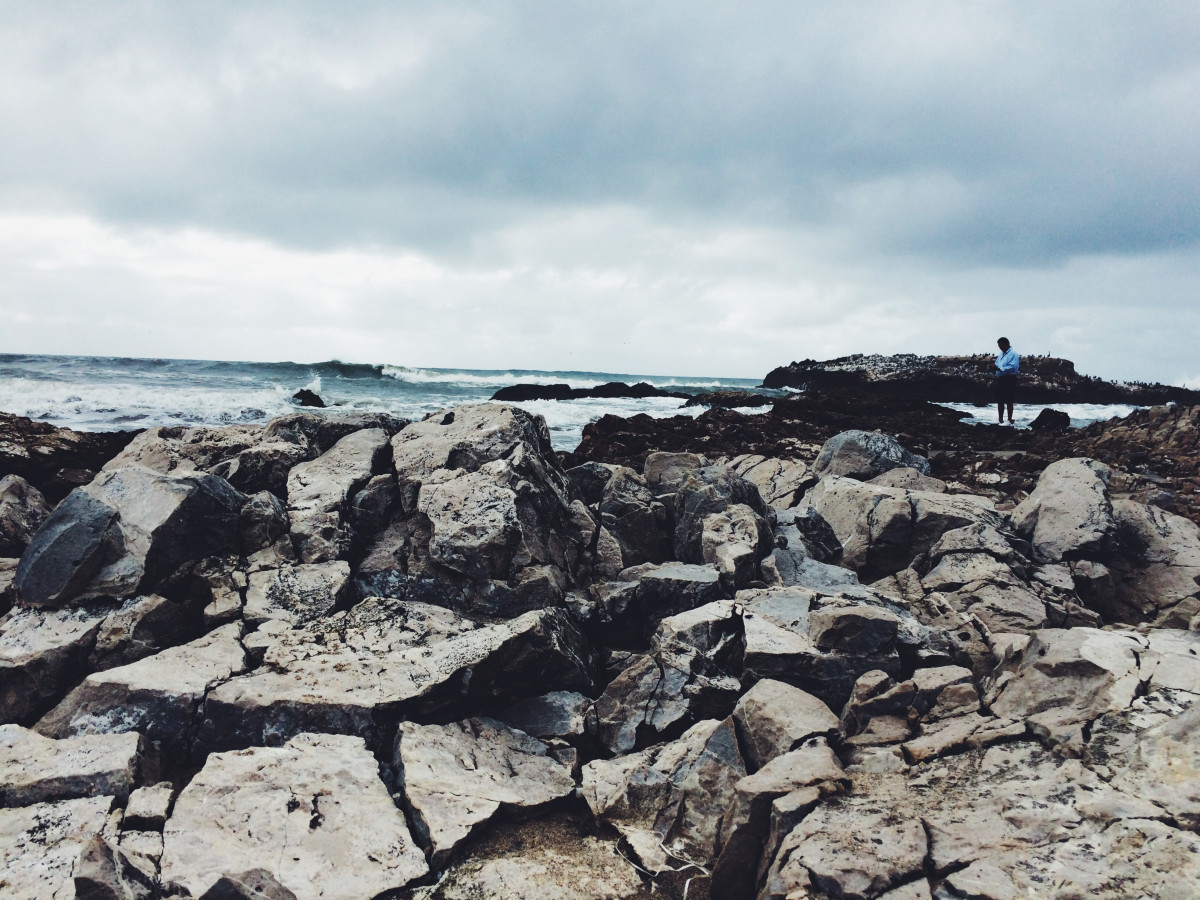
Tags: coast, rock, ocean, mountain, shore, wave, cliff, bay, terrain, material, geology